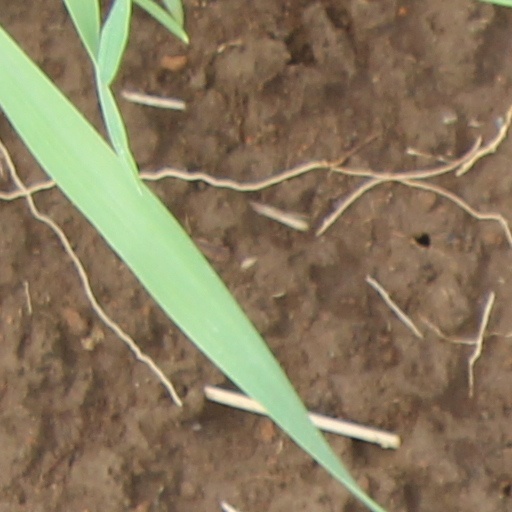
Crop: wheat